Francisco Alonso Liongson

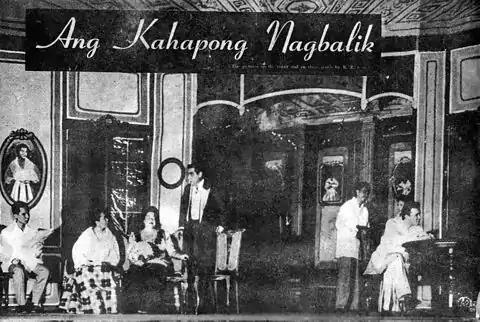
"Dramatic Philippines (circa 1954)": performance of "Ang Kahapong Nagbalik" at the Manila Opera House.

"El Pasado Que Vuelve" is a drama in one prologue, three acts and one epilogue, first staged on June 19, 1937. The play portrays the last years of the Spanish regime during the Philippine Revolution. It highlighted the good customs and virtues the country possessed in politics, society, morality, religion and love then, compared to the degeneration and corruption of contemporary values. Considered as Don Paquito's best work, the masterpiece was inspired by José Rizal's "Noli Me Tángere" and "El filibusterismo". This play was the most repeatedly staged and had been translated into Tagalog and English. The Tagalog translation, "Ang Kahapong Nagbalik", was written by Senator Francisco (Soc) Rodrigo during the Japanese occupation of the Philippines. The English translation, "Shadows of the Past", was written and directed by Enrique J. Valdes in 1957.